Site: brandenburg
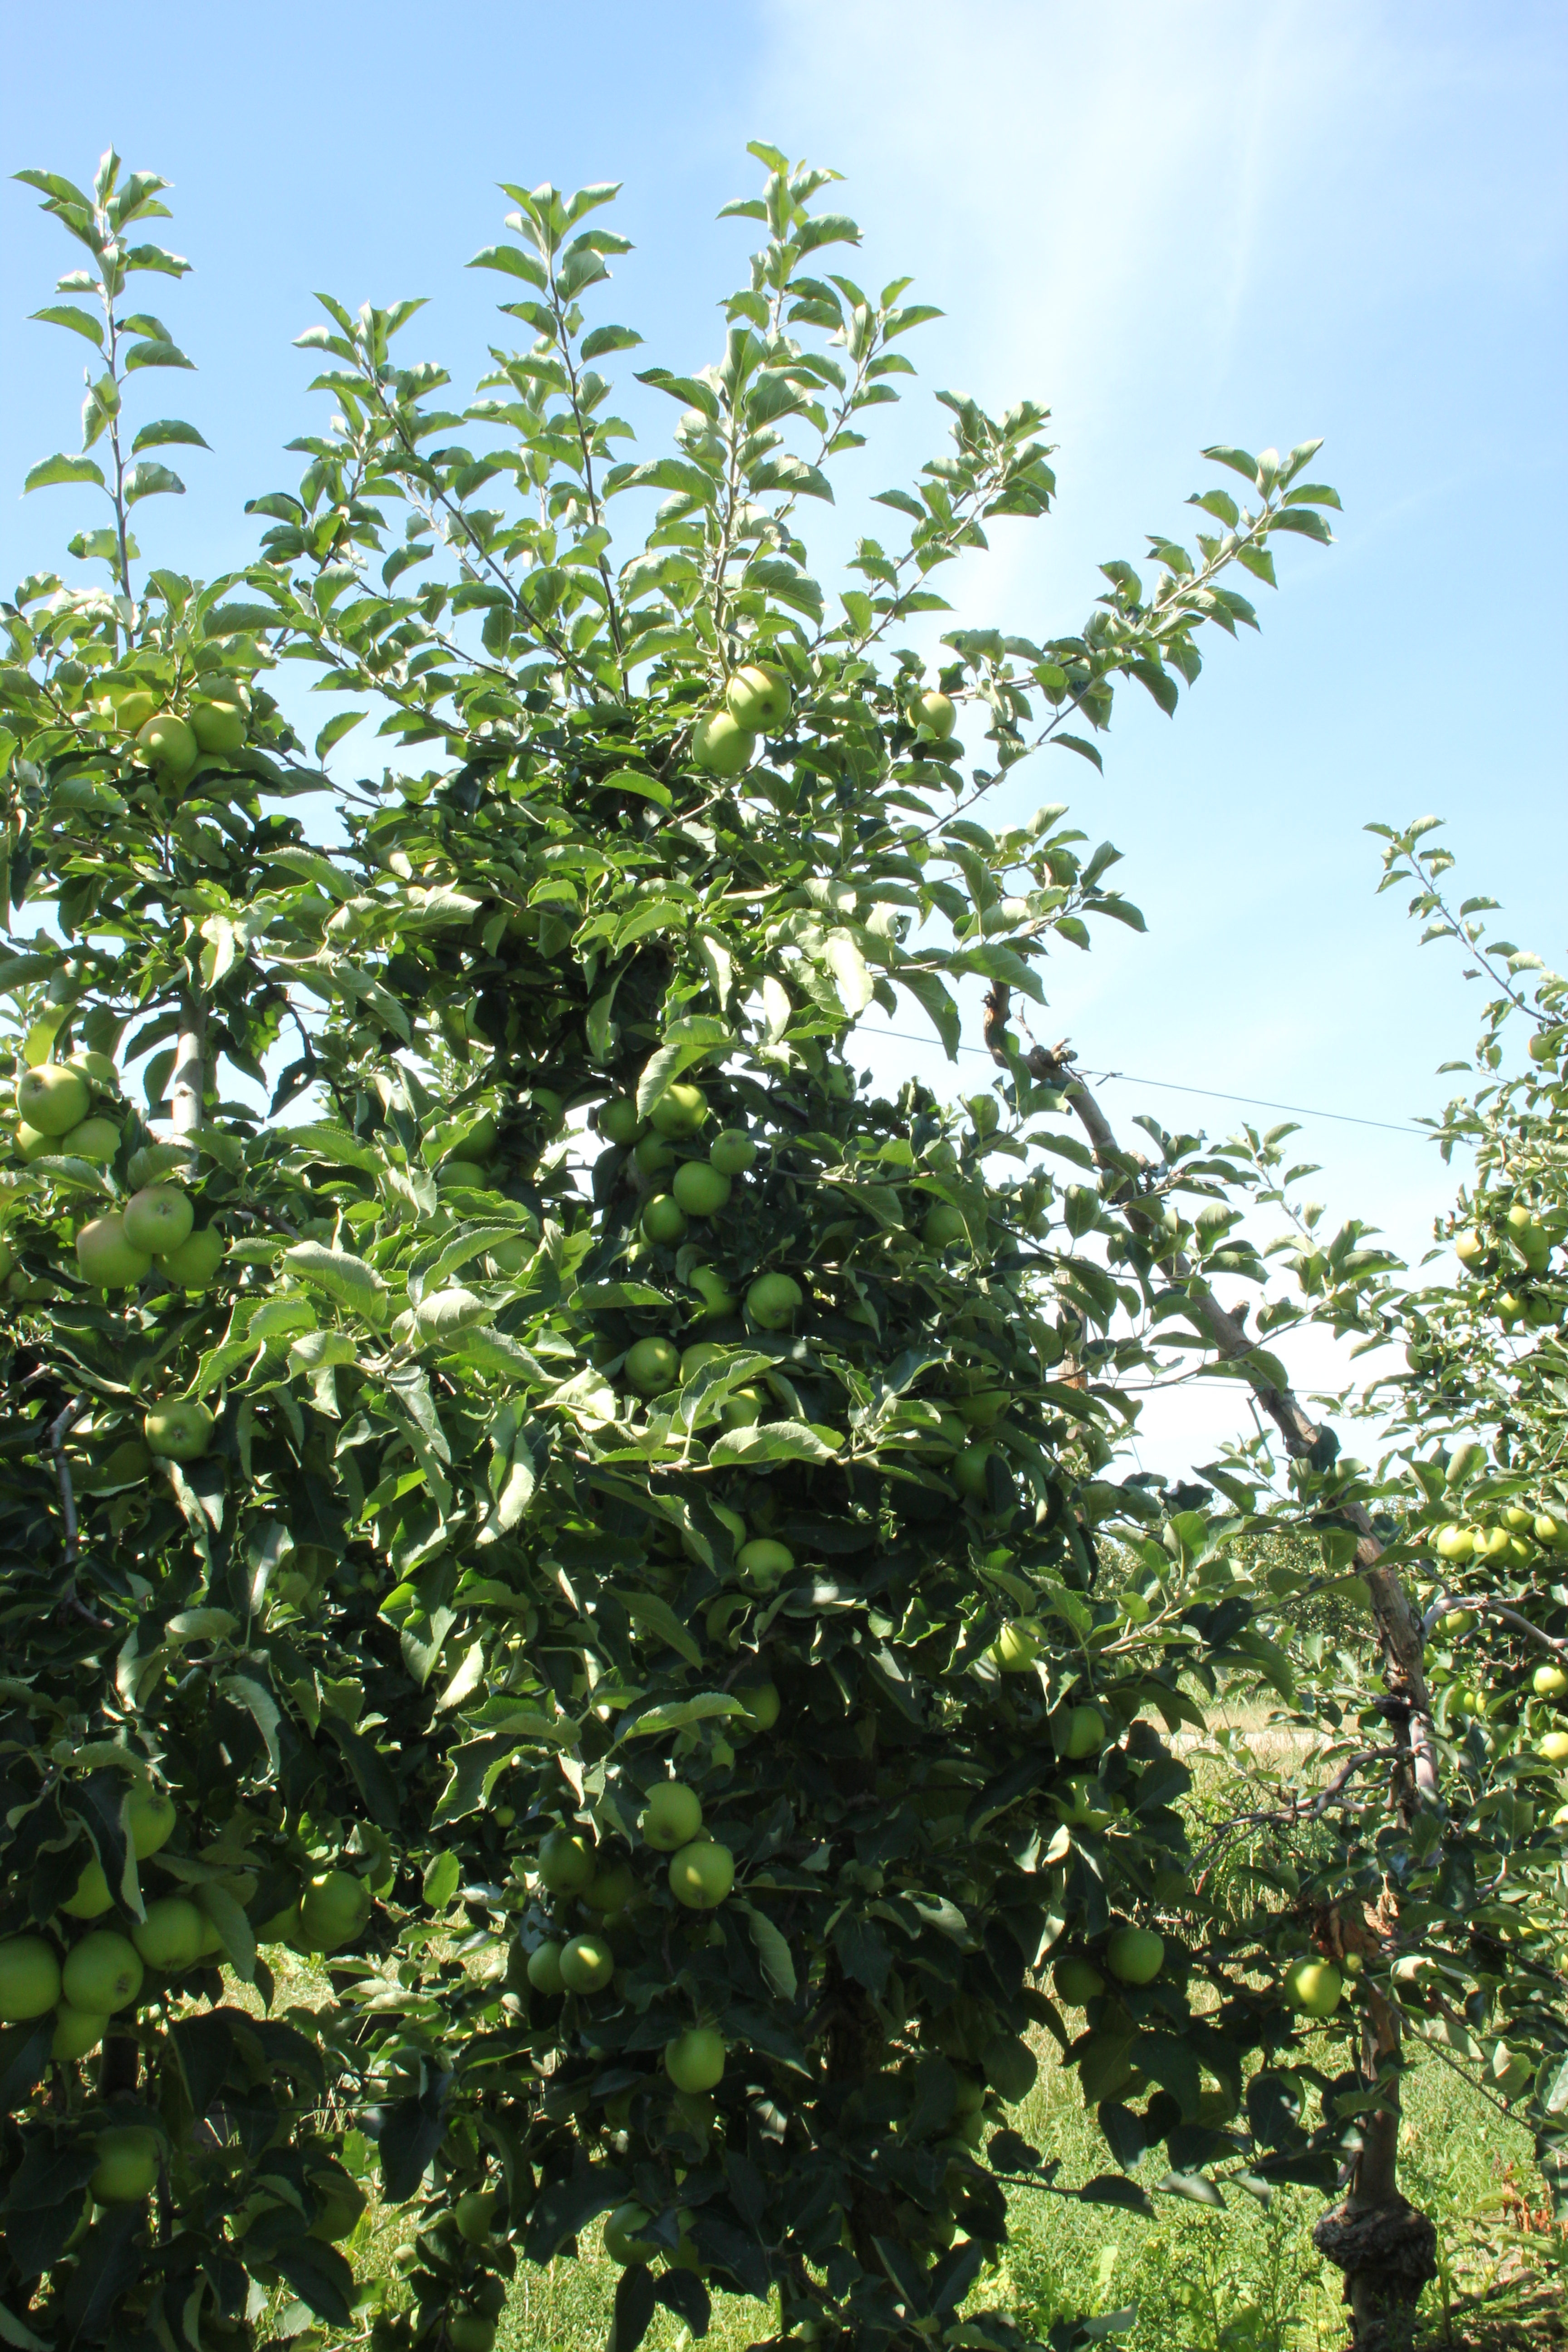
Growth stage (BBCH 77): Development of fruit